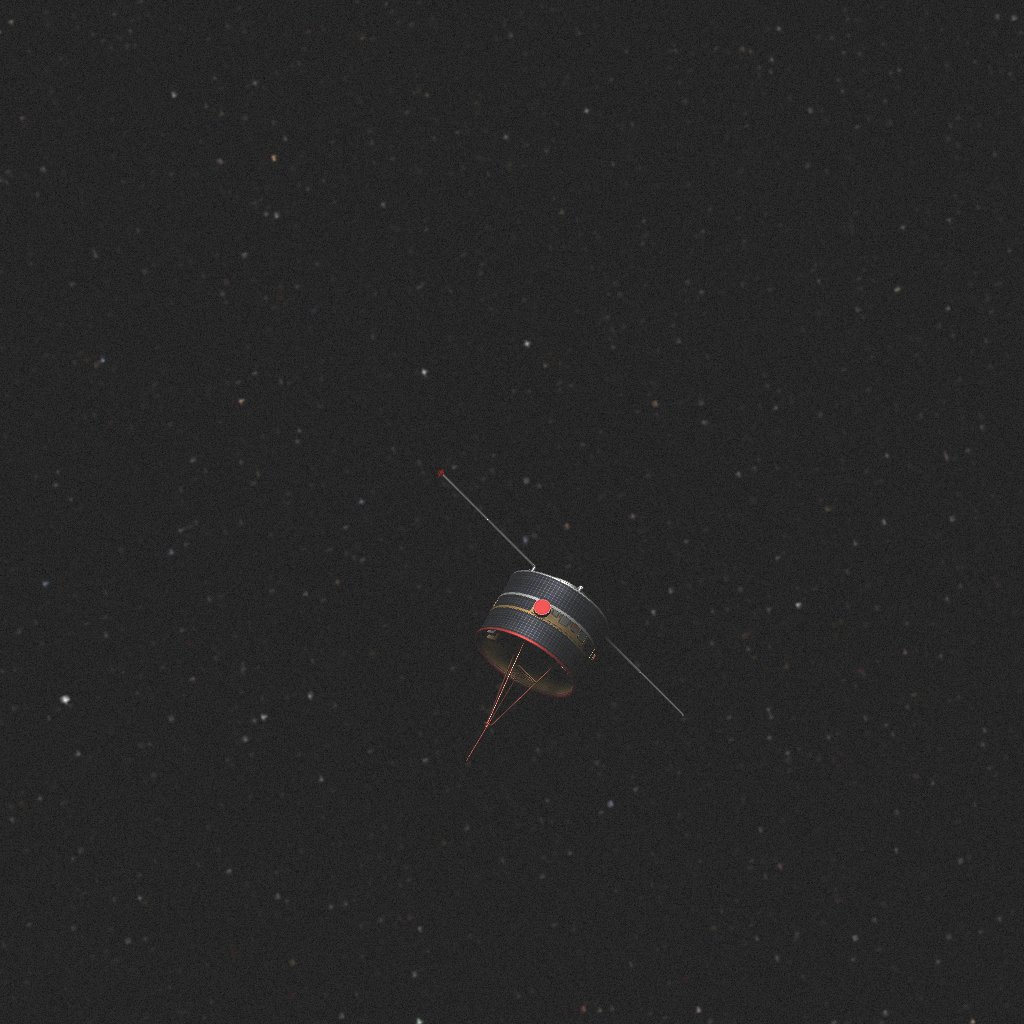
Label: double_star